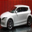
Label: automobile